Gene Brito

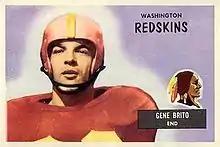
Brito on a 1955 Bowman football card

Gene Herman Brito (November 23, 1925 – June 8, 1965) was an American professional football player who was a defensive end for nine seasons in the National Football League (NFL) with the Washington Redskins and the Los Angeles Rams from 1951 to 1960. He played college football for the Loyola Lions.